Comet McNaught

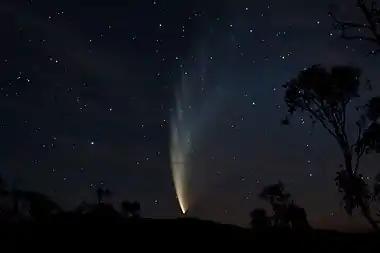
Comet McNaught as seen from Swift's Creek, Victoria on 23 January 2007

Comet McNaught, also known as the Great Comet of 2007 and given the designation C/2006 P1, is a non-periodic comet discovered on 7 August 2006 by British-Australian astronomer Robert H. McNaught using the Uppsala Southern Schmidt Telescope. It was the brightest comet in over 40 years, and was easily visible to the naked eye for observers in the Southern Hemisphere in January and February 2007.